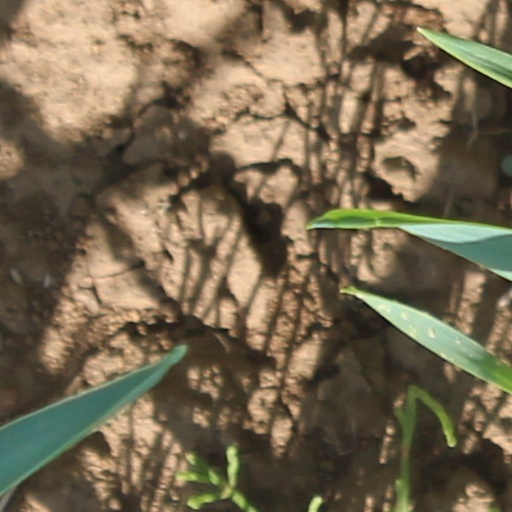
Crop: wheat